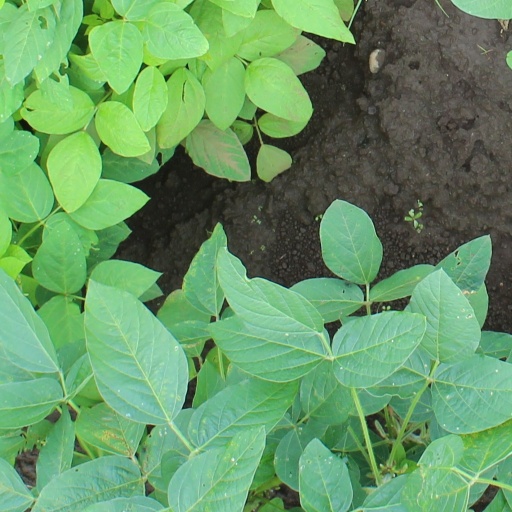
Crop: soybean